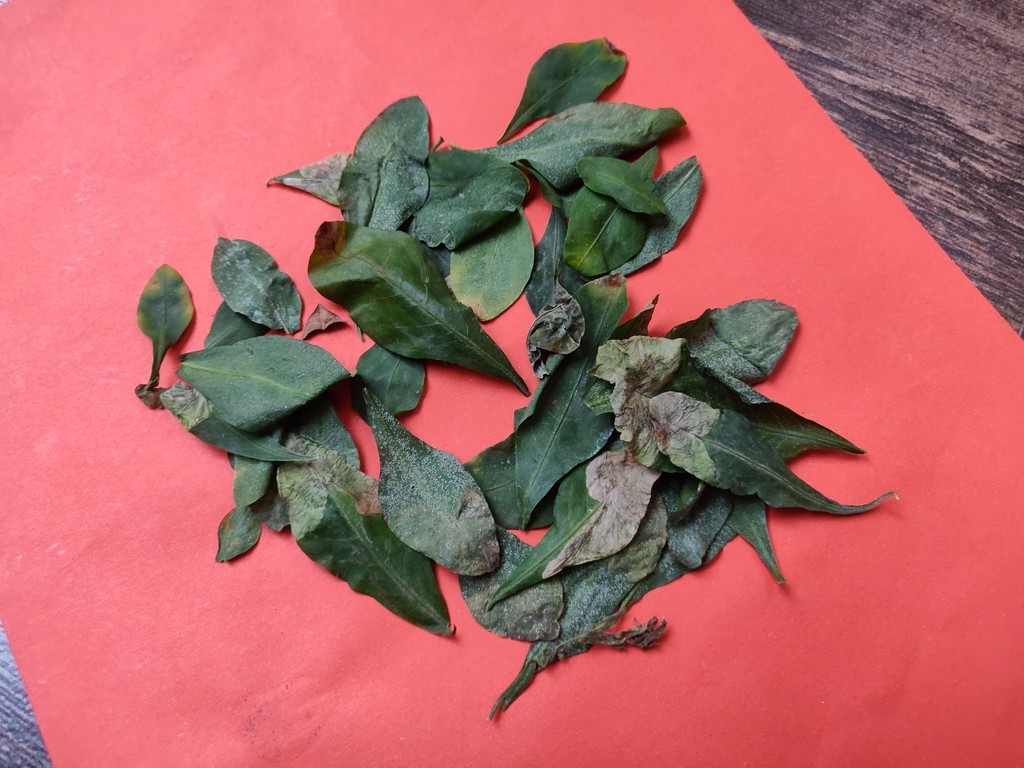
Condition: Unhealthy
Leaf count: multiple
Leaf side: unknown